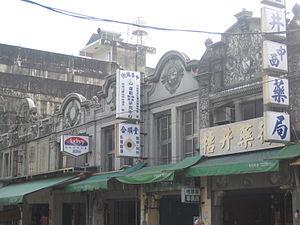
Le district de Jiali est un district de la municipalité spéciale de Tainan.